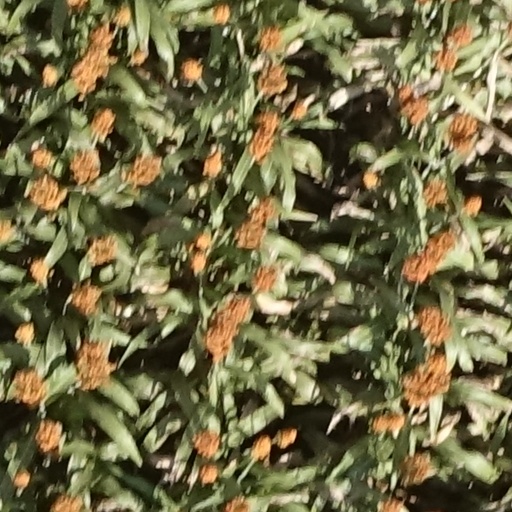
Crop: sorghum